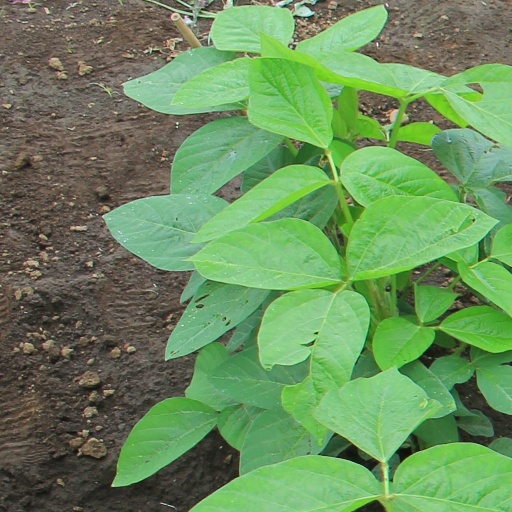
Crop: soybean